Portuguese in France

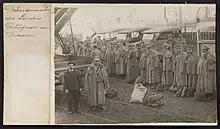
Disembarkment of Portuguese troops in France

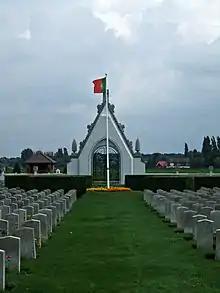
Portuguese WWI cemetery in Richebourg, hosting 1,831 Portuguese soldiers

In 1918, an avenue was named "avenue des Portugais" (Portuguese Avenue) in Paris' 16th arrondissement It was previously known as "Avenue de Sofia" (Sofia Avenue).